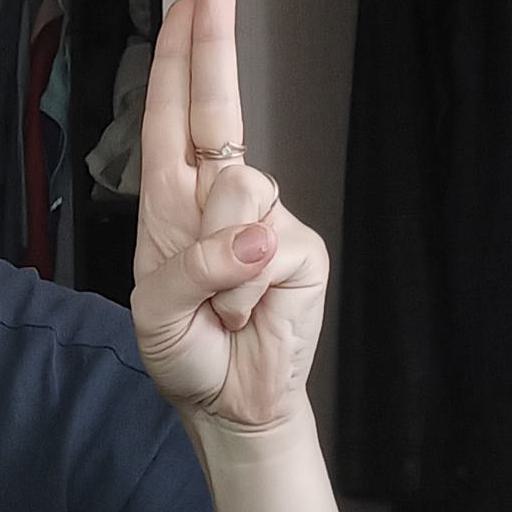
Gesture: two_up